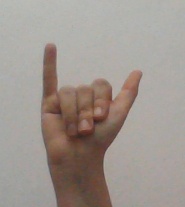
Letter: ya